Guard of honour

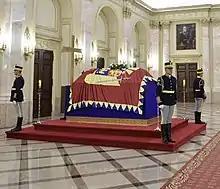
Michael the Brave 30th Guards Brigade soldiers stand guard of Queen Anne of Romania while she lays in state

Honour guards from the Armed Forces of Armenia are provided by the Honour Guard Battalion of the Ministry of Defence of Armenia, which is stationed at the defence ministry's headquarters in Yerevan. The battalion was founded on the basis of the Honour Guard Unit of the 7th Guards Army of the Red Army. Since 2018, soldiers of battalion have acted as sentries at the Presidential Residence. The Armenian Police maintains their own Honour Guard Battalion, which serves under the auspices of the Yerevan Police Headquarters. Outside of public duties, the police guard of honour also takes part in law enforcement activities in the capital.